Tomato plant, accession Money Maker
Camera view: tilt-top (135 deg); turntable rotation: 210 degrees
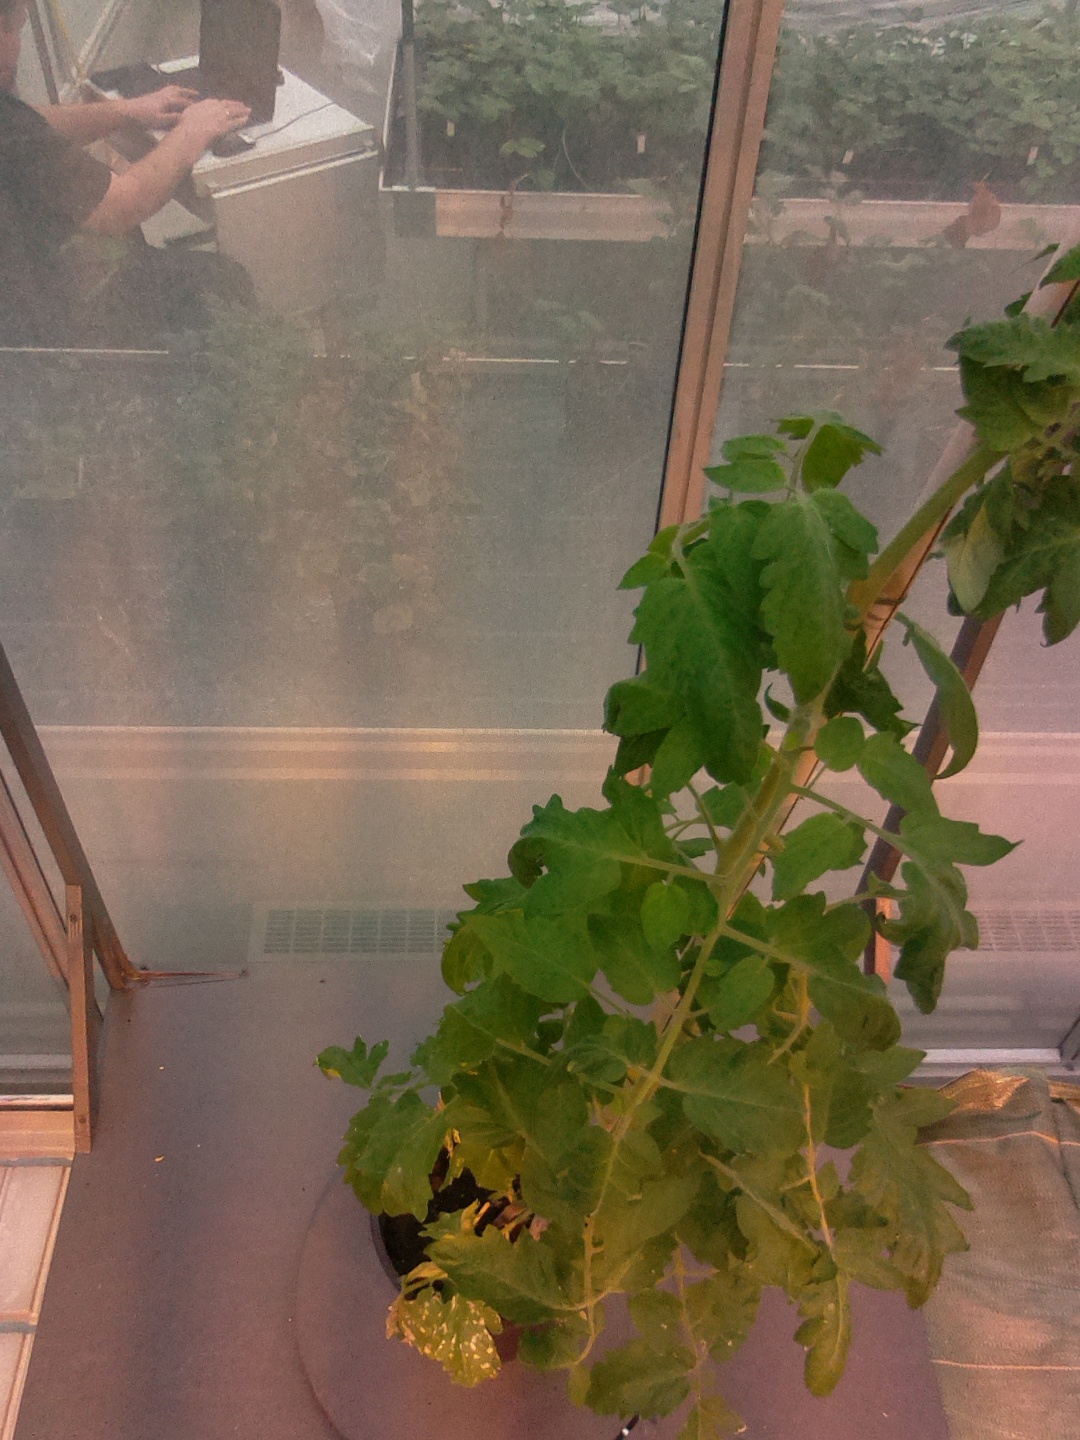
BBCH growth stage 65: Full flowering, 50%-60% of flowers open, first petals falling